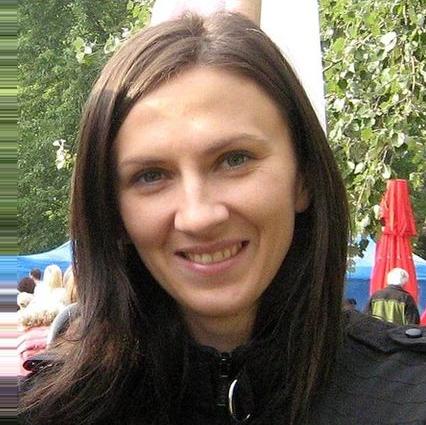
Age: 26